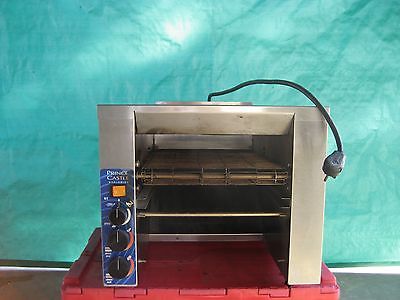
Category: toaster